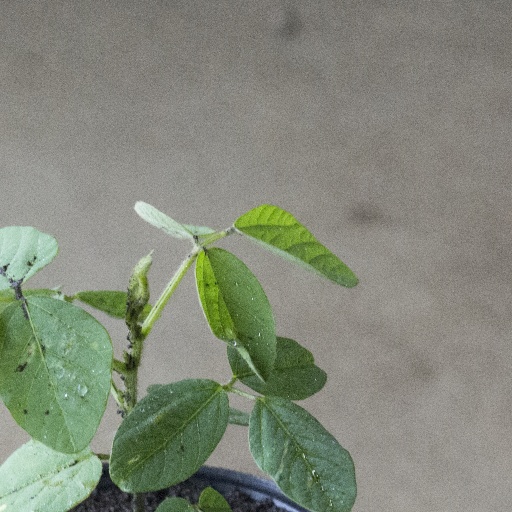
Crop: soybean